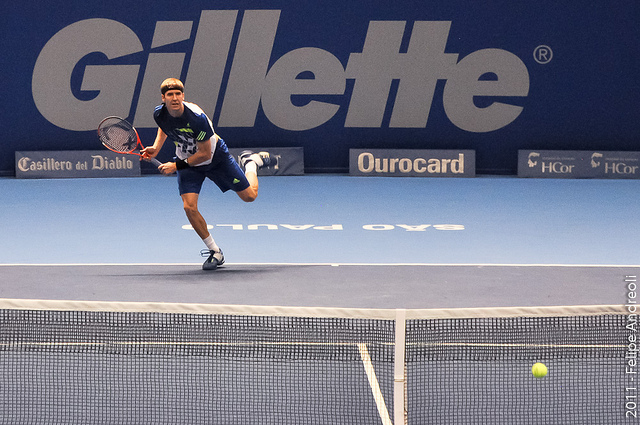
một nam vnaja động viên tennis đang đứng bằng một chân và nhìn quả bóng bay vào lưới